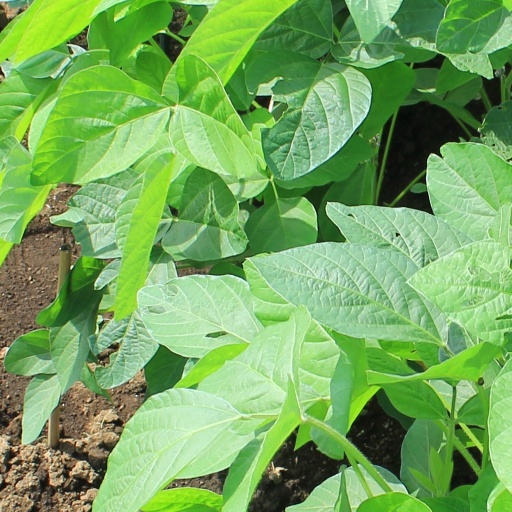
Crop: soybean